Aeropuerto T4 (Madrid Metro)

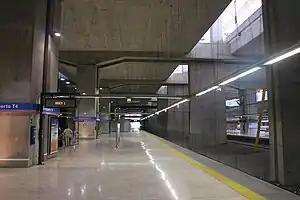

Aeropuerto T4 ("Airport Terminal 4") is a station on Line 8 of Madrid Metro and Lines C-1 of Cercanías Madrid on the lower level of the new terminal T4 of Madrid-Barajas Airport. The metro station was opened on 3 May 2007 and the commuter rail station was opened on 22 September 2011; and presents the particularity of requiring the payment of a special supplement of €1 for users of single ticket or Metrobus, the same way it happens in the station Airport T1-T2-T3. It is located in fare Zone A.